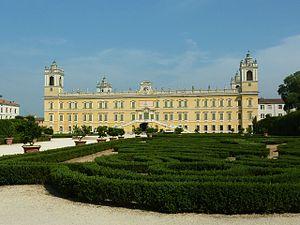
Colorno est une commune italienne de la province de Parme dans la région Émilie-Romagne en Italie.